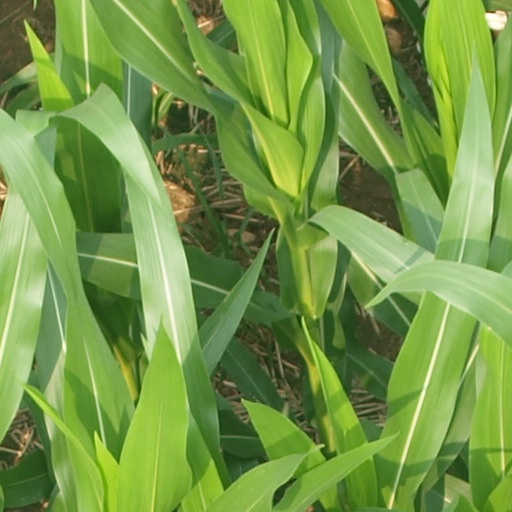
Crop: maize; corn